Giovanni Mardersteig

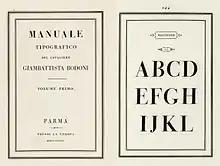
Bodoni font

Mardersteig developed in particular an interest in the famed engraver Giambattista Bodoni. After Mardersteig received permission from the Bodoni Museum of Parma to use his typefaces, known as Bodoni fonts, he relocated back to Switzerland, to Montagnola, in 1922, motivated by poor health. There with the help of a friend he founded Officina Bodoni, a private press named after Bodoni. A test run of Johann Wolfgang von Goethe's "" using Bodoni's typeface was finished by December. Initially working alone using a handpress, Mardersteig later hired assistants but continued to head the press. Officina Bodoni's first published book, Poliziano's "L'Orfeo", was published in April the next year and was soon followed by Percy Bysshe Shelley's "Epipsychidion", William Shakespeare's "The Tempest", and Dante Alighieri's "La Vita Nuova".